Mr. Águila

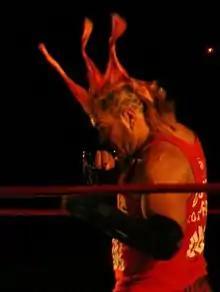
Aguila in 2007

José Delgado Saldaña (born December 10, 1977) is a Mexican professional wrestler (or "luchador") best known by his ring name Mr. Águila in Mexican wrestling promotions CMLL and AAA. Outside Mexico, Saldaña is best known for his work as Essa Ríos in the WWF.